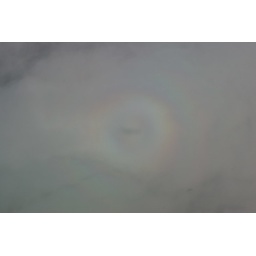
Circular rainbow on the clouds with the shadow cast by our plane in the middle.